Silva Porto (explorer)

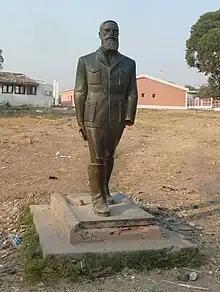
Statue of Silva Porto in Kuito, Angola

António Francisco Ferreira da Silva Porto (24 August 1817 – 2 April 1890) was a Portuguese trader and explorer in Angola, in the Portuguese West Africa.